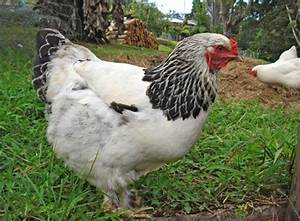
Label: chicken